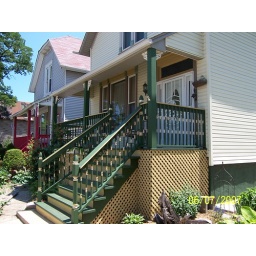
My home in Englewood white picket fence and flowers!